2017–18 South-West Indian Ocean cyclone season

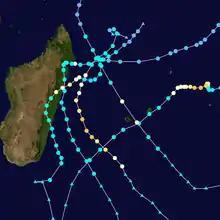
Map plotting the track and the intensity of Tropical Storm Eliakim and cyclones Ava, Berguitta, Dumazile, and Fakir near Réunion, according to the Saffir–Simpson scale

The season had a large-scale impact across Réunion, with five cyclones: Ava, Berguitta, Dumazile, Eliakim, and Fakir, affecting the island. Accumulating rainfall from the cyclones generated ravines which prevented employees from getting to work and caused significant damage to small-scale fishing operations, agriculture, roads, houses, and public infrastructure. Preliminary assessments of damage totaled at least €15 million (US$17.6 million), however, the final total was expected to be significantly greater. In May 2018, electrical and water companies were conducting repairs on a daily basis. Repairs were also taking place to cliffs. Berguitta and Fakir damaged the Wolmar and Tamarin beaches by displacing sand.